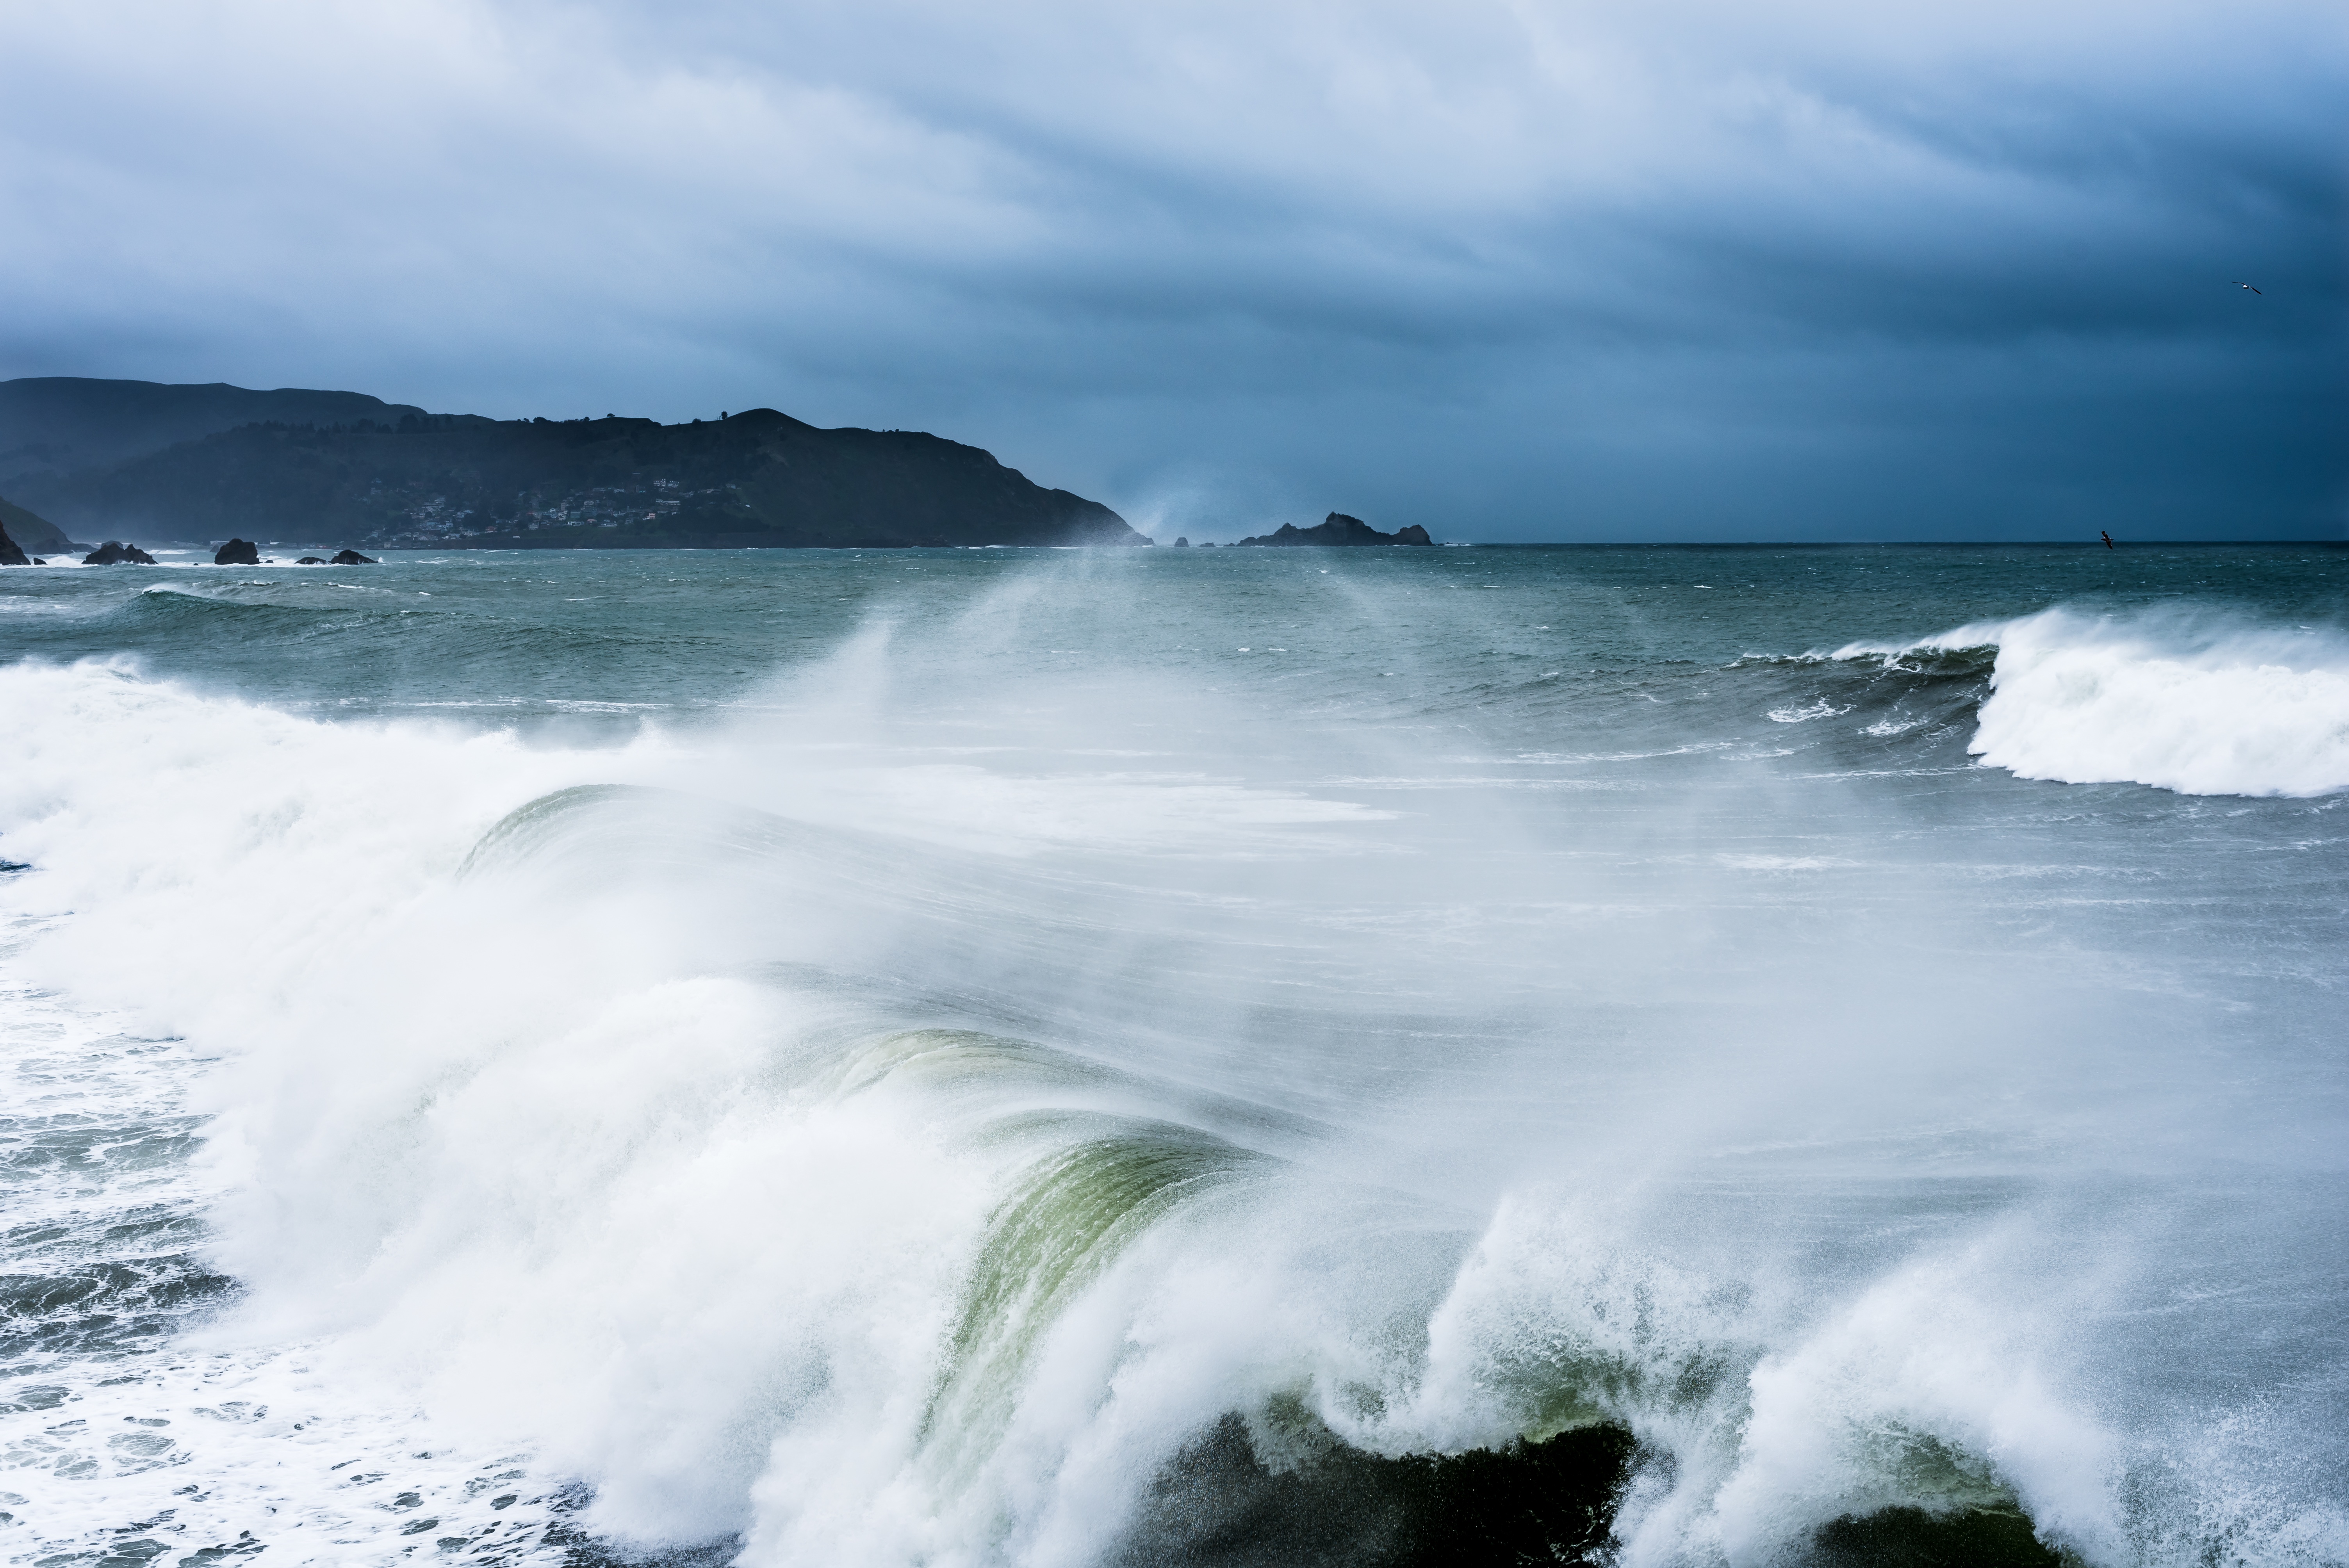
beach, sea, coast, water, rock, ocean, cloud, shore, wave, weather, body of water, wind wave